Trolleybuses in Perth

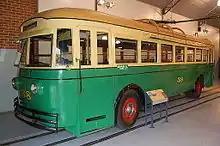
Preserved Midland Railway Workshops bodied Leyland TB5 no 38 at Whiteman Park in 2011

The Perth trolleybus system in Western Australia linked the capital Perth's central business district with its inner suburbs on the northern side of the Swan River. It was the first permanent trolleybus network to open in Australia, in 1933, and also the last to close, in 1969.